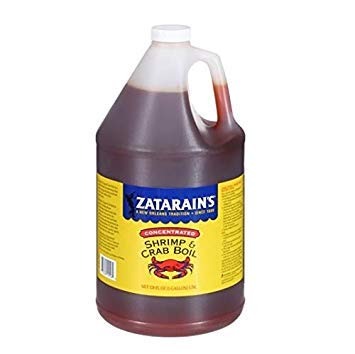
Item Name: Zatarain's Concentrated Liquid Shrimp & Crab Boil (1 gal.) ES
Value: 128.0
Unit: Fl Oz

Price: 25.18